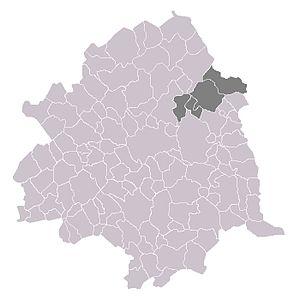
Les cantons de Roubaix
Roubaix est une commune française située dans le département du Nord, en région Hauts-de-France. Elle est le chef-lieu de deux cantons. Autrefois appelée Robacum ensuite au XIe nommée Rubaix et plus fréquemment au XIIe Rosbais et Rosbacum.